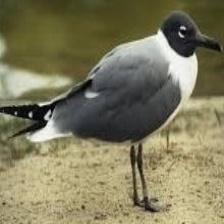
Species: LAUGHING GULL
Scientific name: LEUCOPHAEUS ATRICILLA